Boda Borg

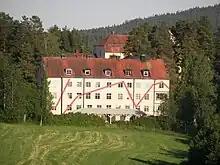
The original Boda Borg location in Torpshammar, Sweden

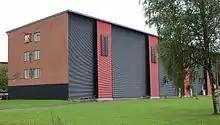
Boda Borg in Karlskoga, Sweden

Boda Borg is a Swedish indoor amusement park chain located throughout Sweden, as well as in Ireland, Switzerland and the United States. Each location consists of multiple "quests," which each contain a series of rooms. The patrons of the facility must use mental and physical skills to proceed through the quests. As of 2020, it operates seven locations in Sweden, located in Karlskoga, Karlskrona, Oxelösund, Skellefteå, Sävsjö, Torpshammar, and Östersund; one location in Ireland, located in Lough Key Forest Park; one location in Switzerland, located in Zürich; and one location in the U.S., located in Malden, Massachusetts.